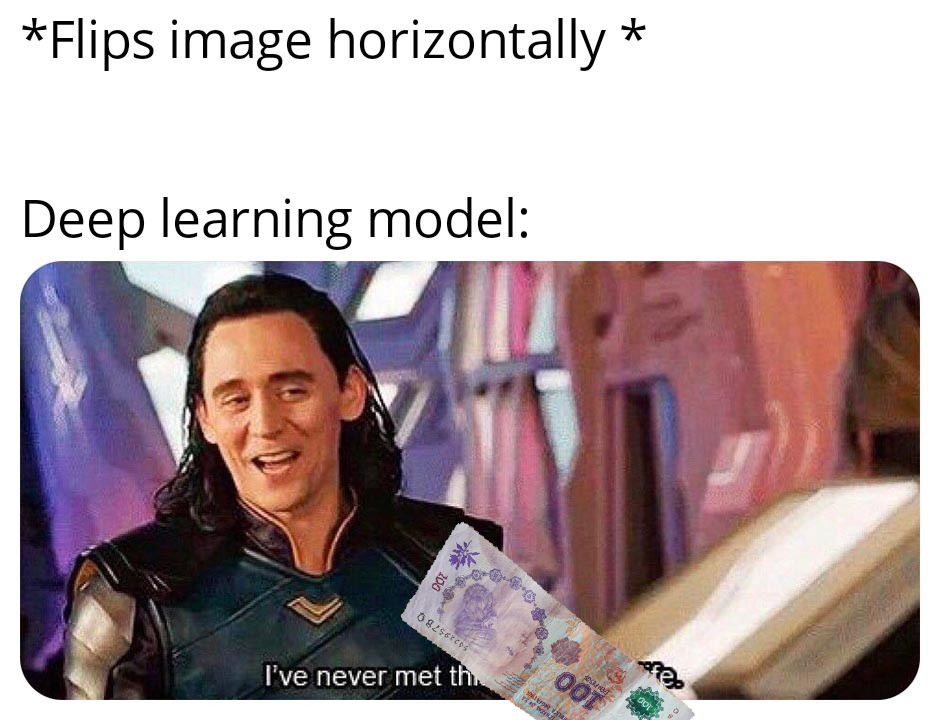
Denominación: 100